18 Meals

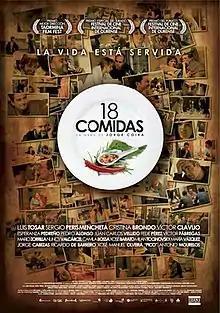
Film poster

18 Meals is a 2010 Spanish comedy film directed by Jorge Coira and starring Luis Tosar and Federico Pérez Rey.